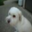
Label: dog